WDJA

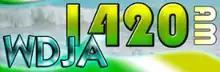
WDJA logo (2003-2009)

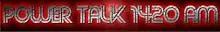
WDJA logo (2009–2011)

The station went on the air as WDBF in the 70s and broadcast a Big band format under the ownership of bandleader Vic Knight. On April 3, 2001, the station changed its call sign to WPBI. On April 23, 2003, the calls were changed to WFFL but were quickly changed to WFTL one week later. The following week (May 7, 2003) the call sign was again changed to the current WDJA. From On February 3, 2009, the World Ethnic format was dropped for a News/talk format.